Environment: lab
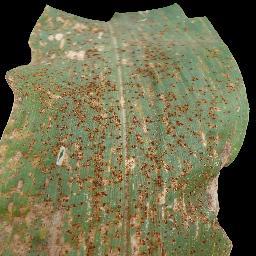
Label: common_rust